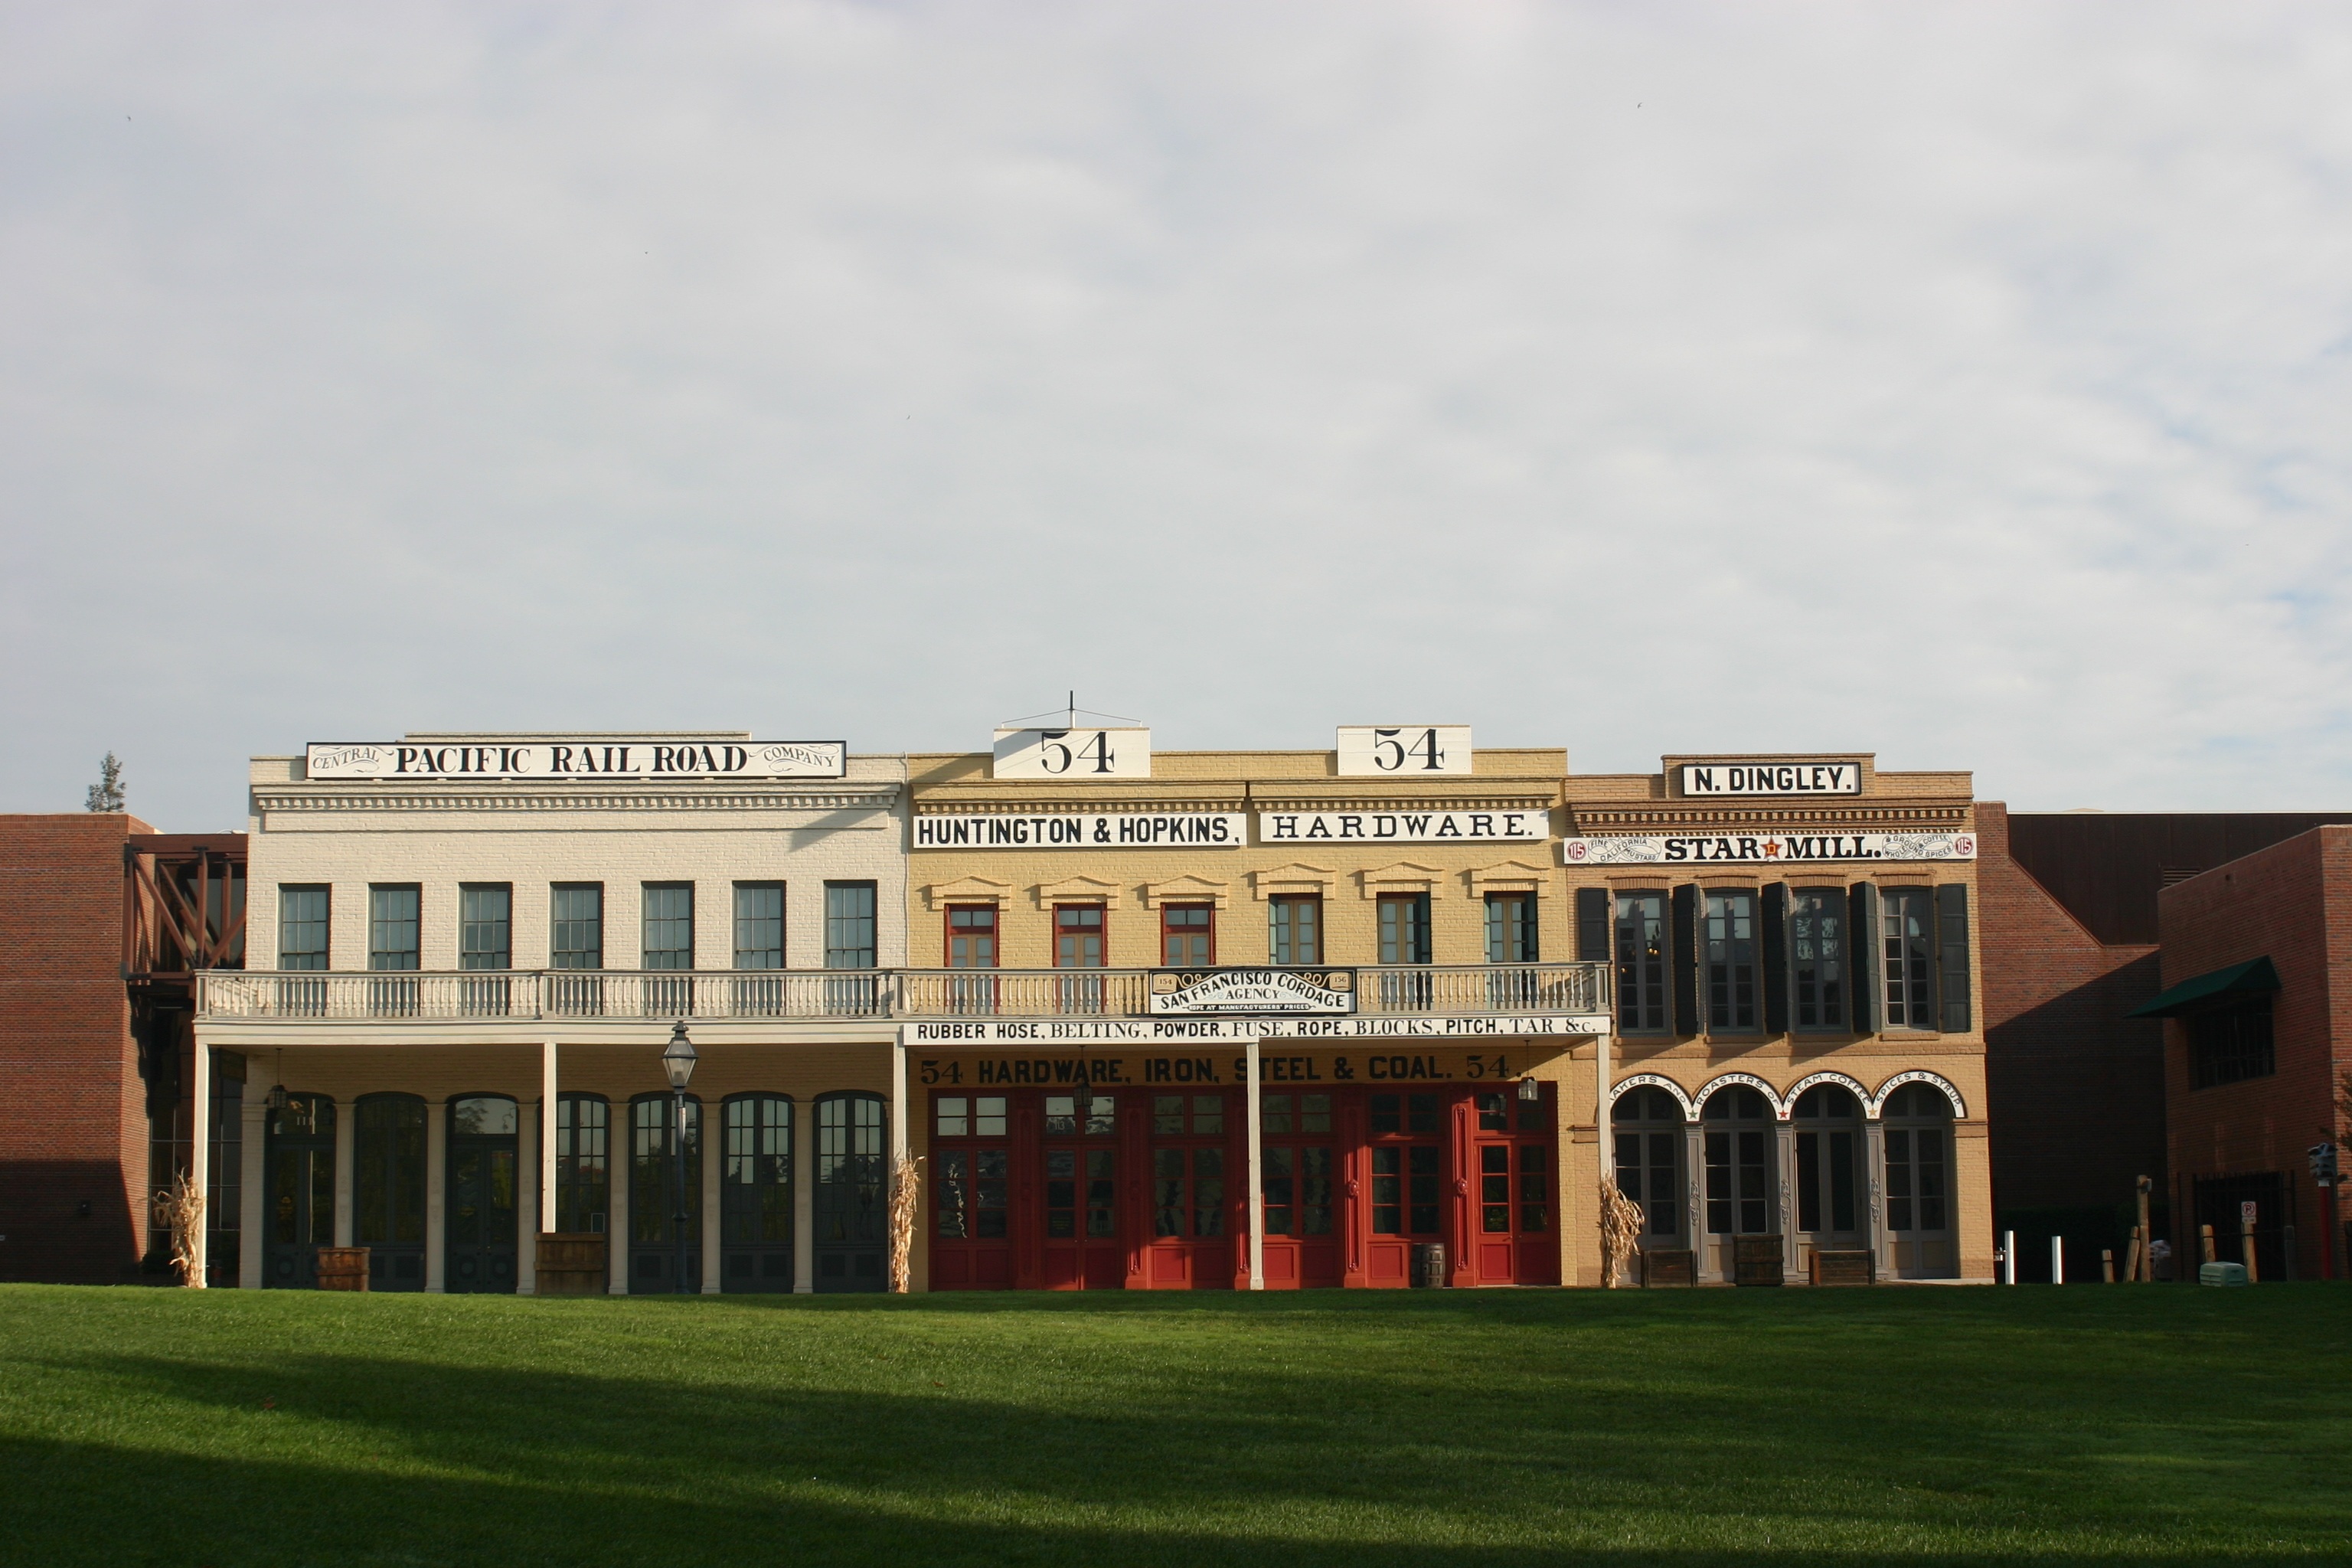
architecture, structure, building, palace, city, urban, cityscape, usa, landmark, facade, exterior, historic, stadium, west, history, estate, sport venue